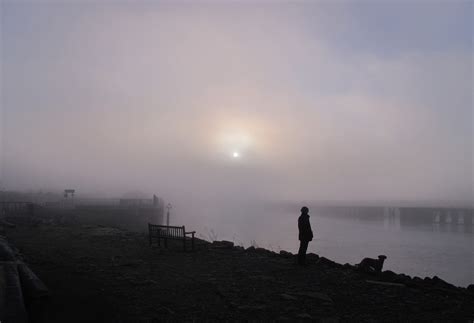
Weather: foggy or hazy